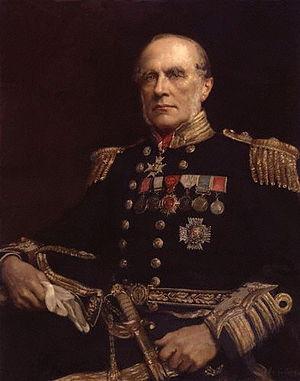
Edward Augustus Inglefield est un officier de la Marine britannique et un explorateur de l'archipel arctique canadien, né le 27 mars 1820 et mort le 4 septembre 1894. Il commanda une expédition de recherche de l'explorateur arctique John Franklin dans les années 1850 et cartographia des régions jusque-là inexplorées de la côte septentrionale du Canada. Il est également l'inventeur d'un gouvernail de marine hydraulique et d'un type d'ancre qui porte son nom.